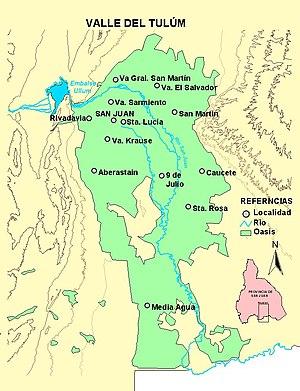
Le Valle del Tulum est une grande oasis située dans la province argentine de San Juan. Il se présente avant tout comme une zone où prédomine la culture de la vigne et est le second producteur de vin du pays. Il est irrigué par le río San Juan. C'est la principale oasis agricole de la province de San Juan ; l'énorme majorité de la population de cette dernière s'y concentre.